List of glaciers

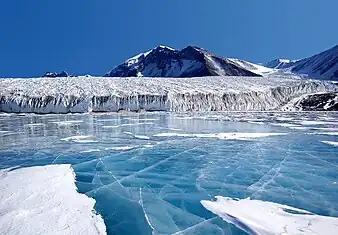
Canada Glacier in Antarctica

There are many glaciers in the Antarctic. This set of lists does not include ice sheets, ice caps or ice fields, such as the Antarctic ice sheet, but includes glacial features that are defined by their flow, rather than general bodies of ice. The lists include outlet glaciers, valley glaciers, cirque glaciers, tidewater glaciers and ice streams. Ice streams are a type of glacier and many of them have "glacier" in their name, e.g. Pine Island Glacier. Ice shelves are listed separately in the List of Antarctic ice shelves. For the purposes of these lists, the Antarctic is defined as any latitude further south than 60° (the continental limit according to the Antarctic Treaty System).